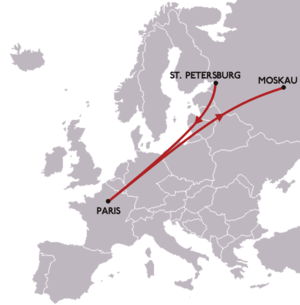
Un billet « Open Jaw » est un billet d'avion permettant au passager, soit de repartir d'un d'aéroport différent de celui du trajet aller, soit d'atterrir à un aéroport autre que celui du départ. Il existe deux types d'Open Jaw : les simples et les doubles.